John Bligh (Royal Navy officer)

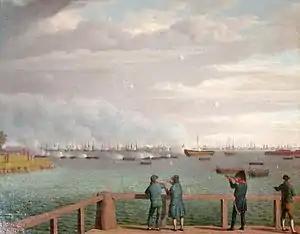
A Danish painting from 1808 depicting the Battle of Copenhagen, where Bligh had command of .

Bligh did not go to sea again until March 1807, when he was given command of the 74-gun and ordered to join the fleet bound for Copenhagen under Vice-Admiral James Gambier. He took part in the Battle of Copenhagen in August/September that year, resulting in the Danes being forced to surrender their fleet to the British. Bligh had special responsibility for overseeing the landing of the troops and stores during the operation. Following the successful conclusion of the campaign Bligh was sent to serve off Portugal under Admiral Sir Charles Cotton.